Glasflügel 206

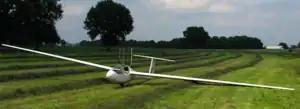

The Glasflügel 206 Hornet is a Standard Class sailplane produced in Germany between 1975 and 1979. Of conventional sailplane design with a T-tail, it replaced the Standard Libelle, featuring composite construction throughout. Differences from the earlier aircraft included a redesigned canopy, retractable monowheel landing gear, and provision for 100 kg (220 lbs) of water ballast.